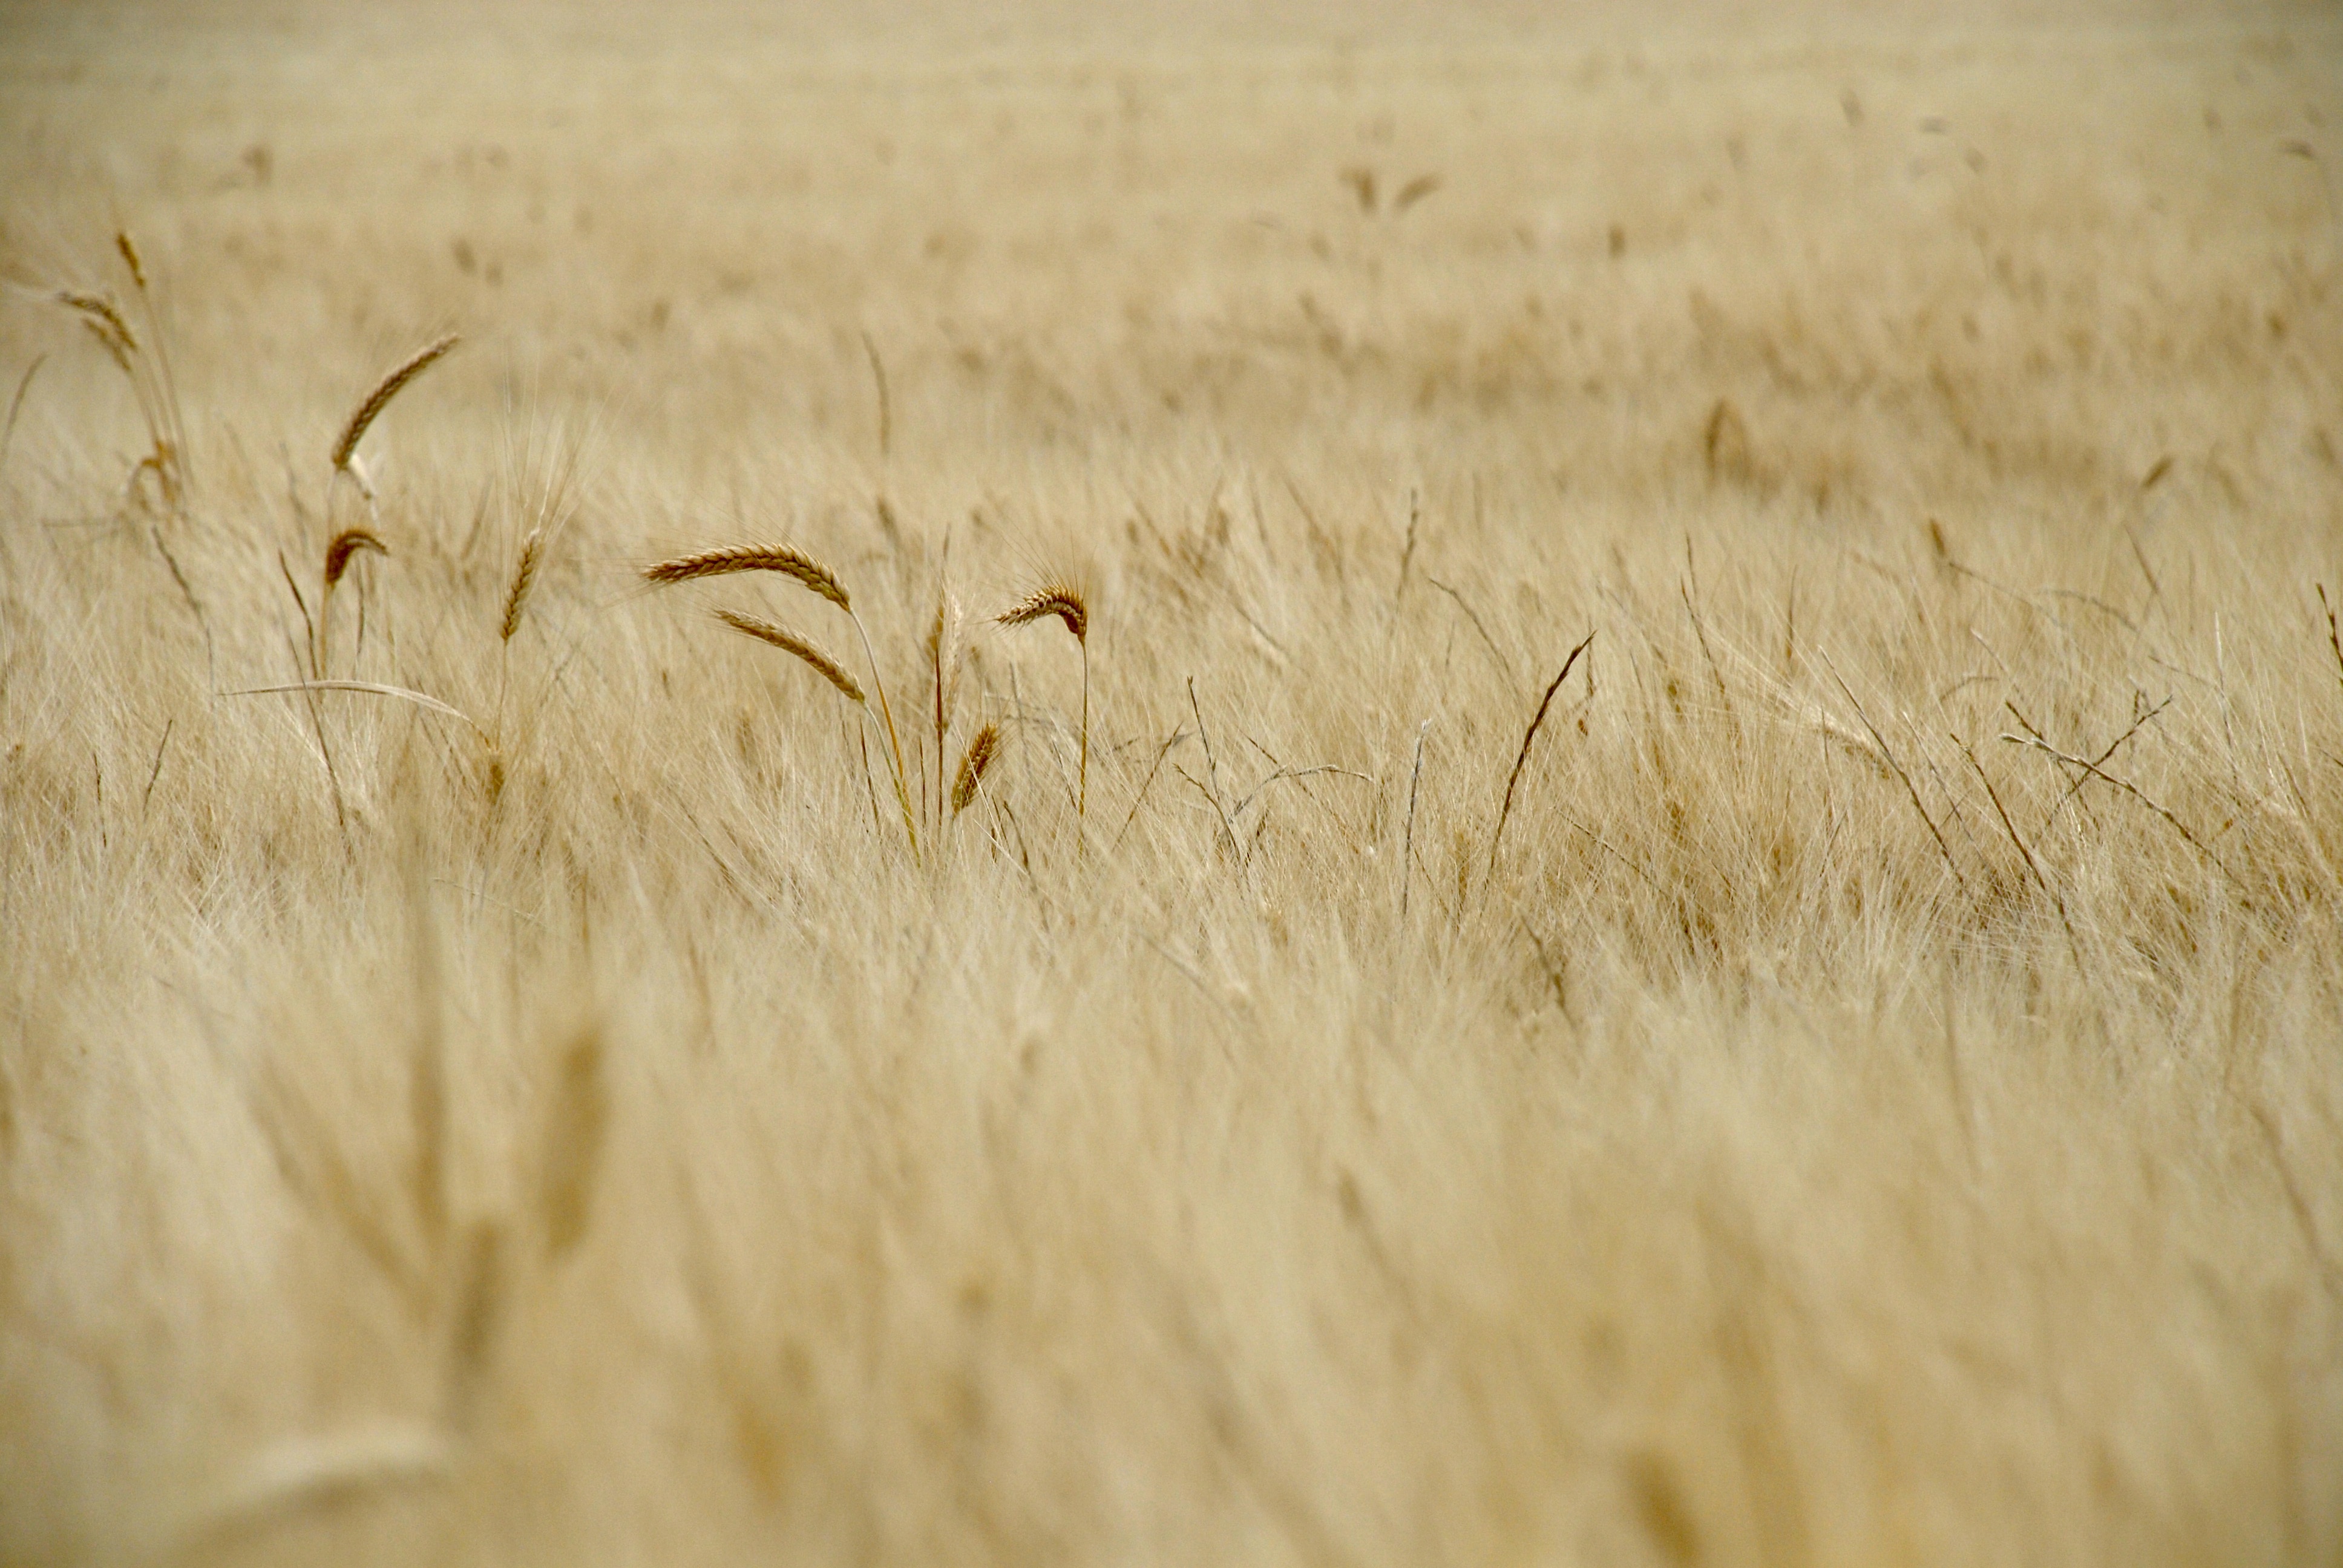
grass, sand, wood, field, wheat, texture, tranquility, rural, spring, harvest, peace, agriculture, plants, close up, cornfield, cereals, macro photography, grass family